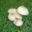
Label: mushroom